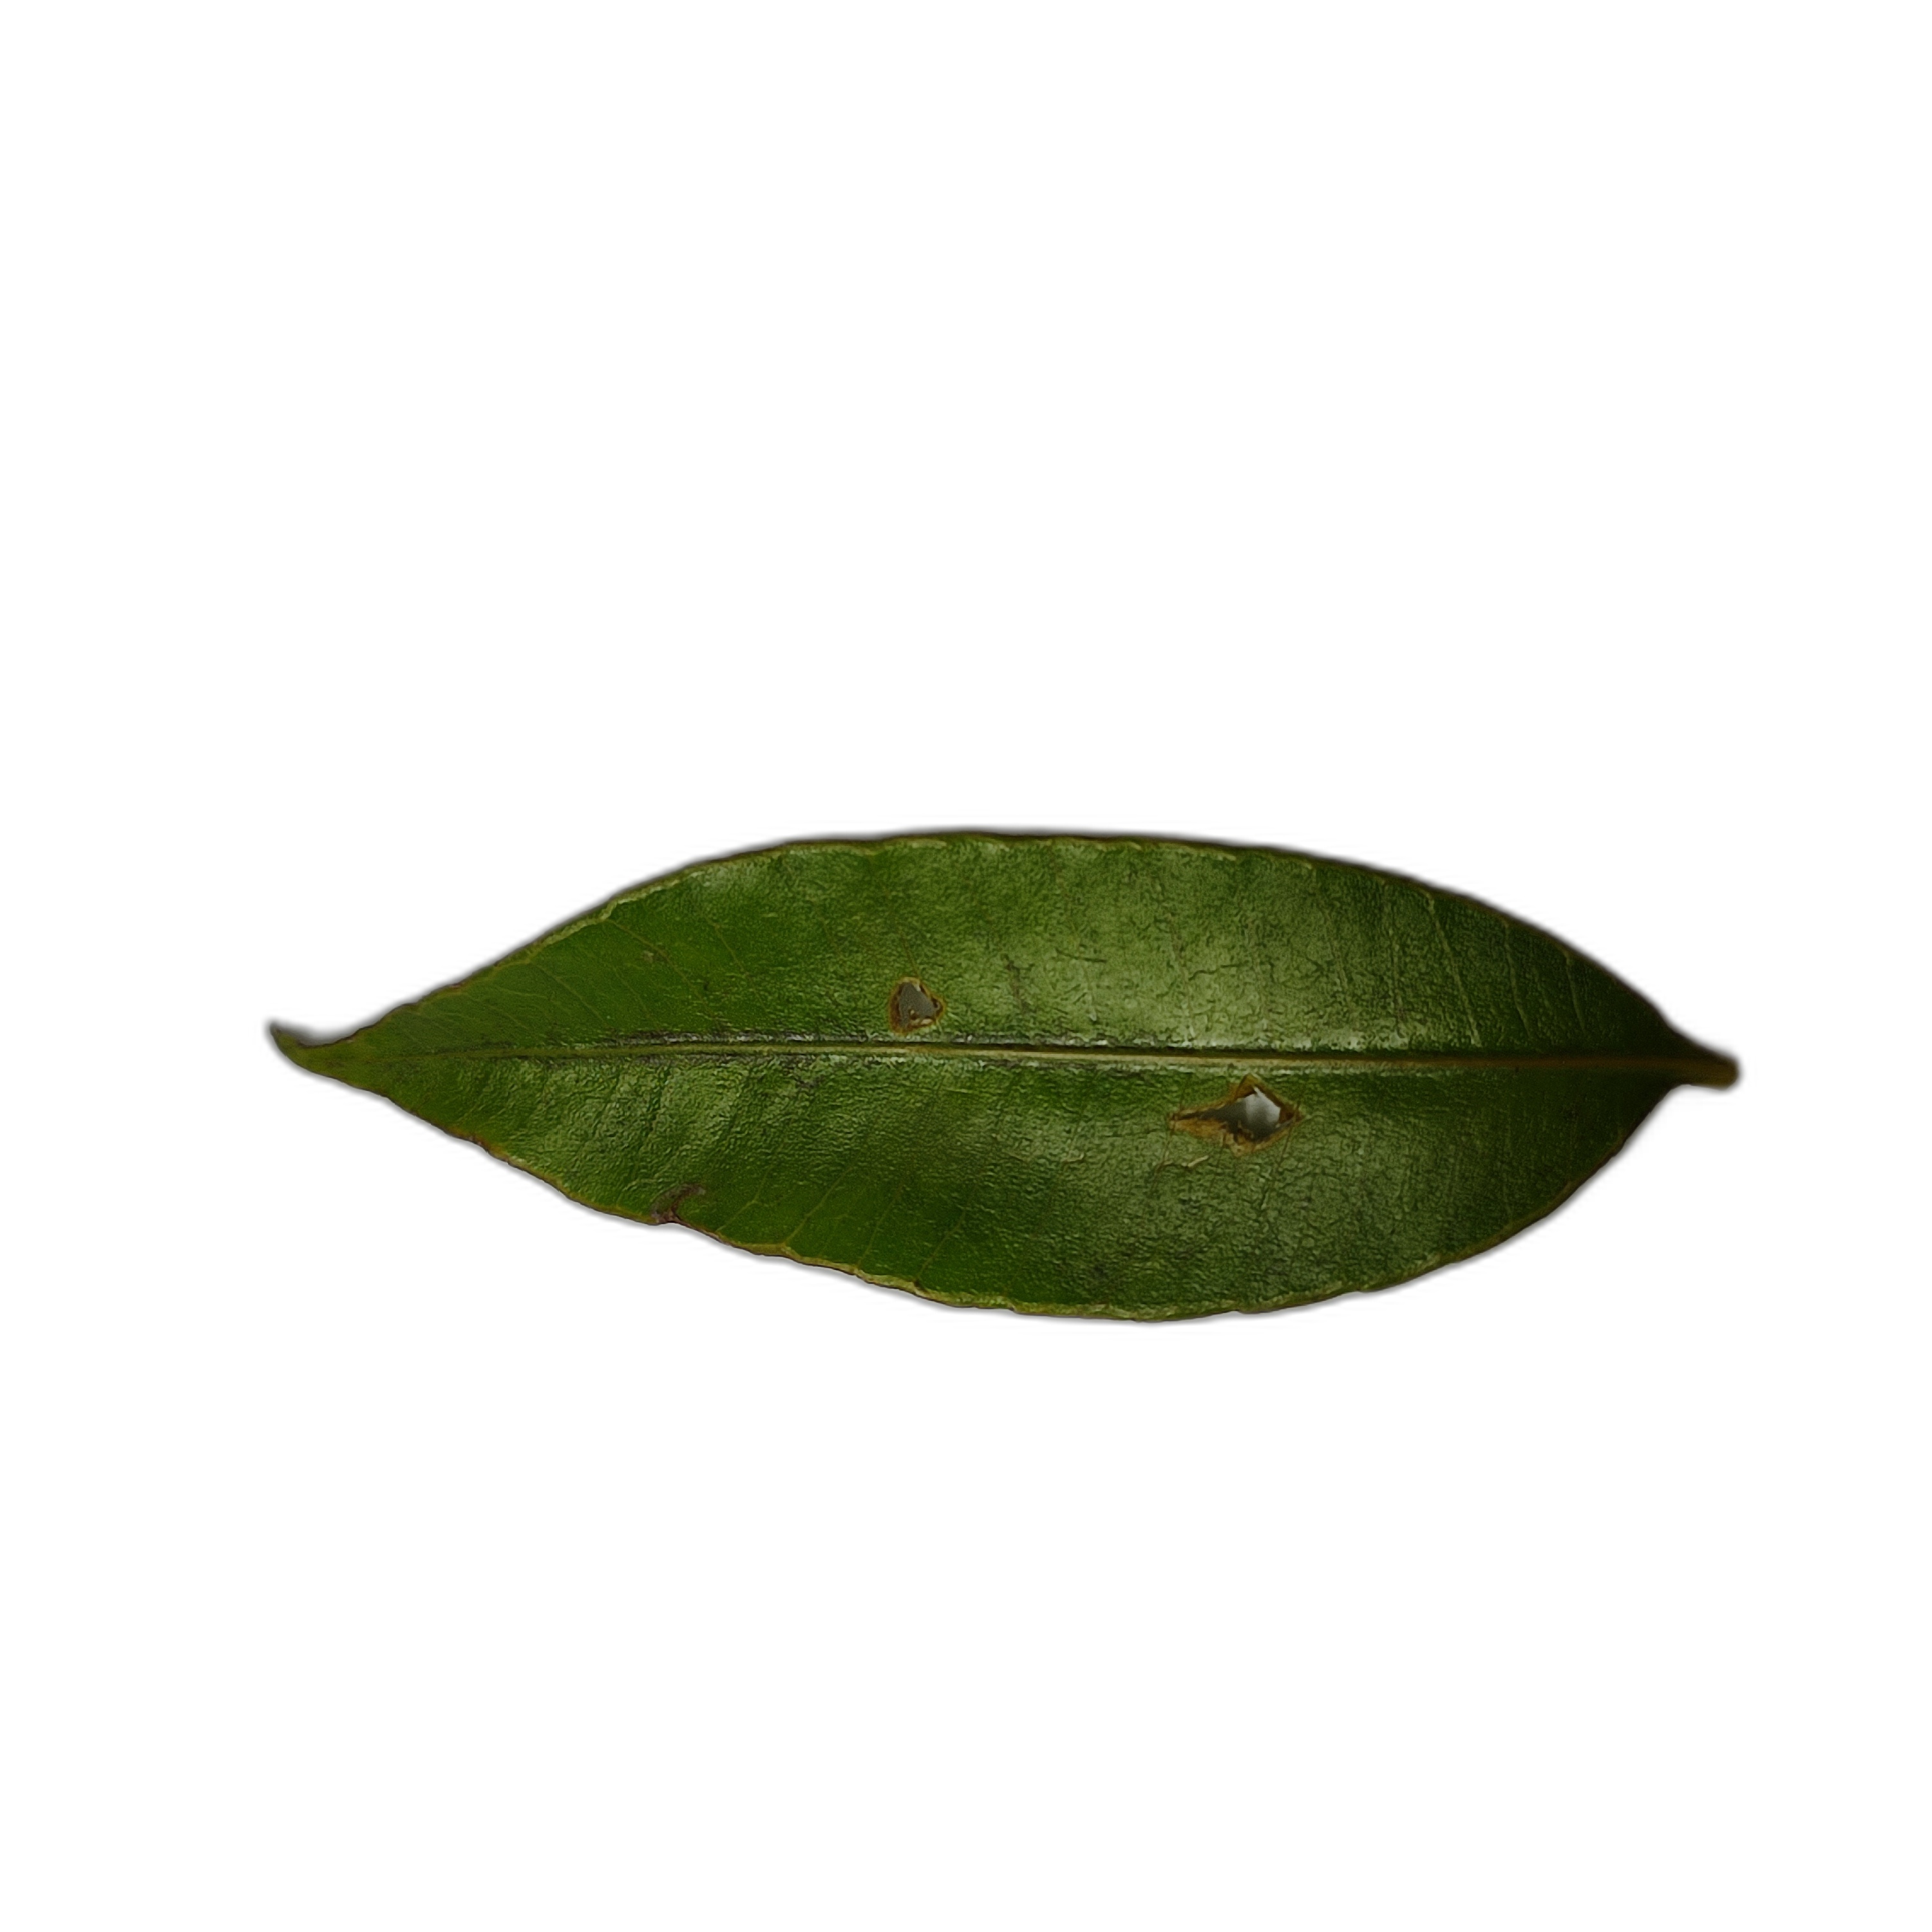
Label: healthy